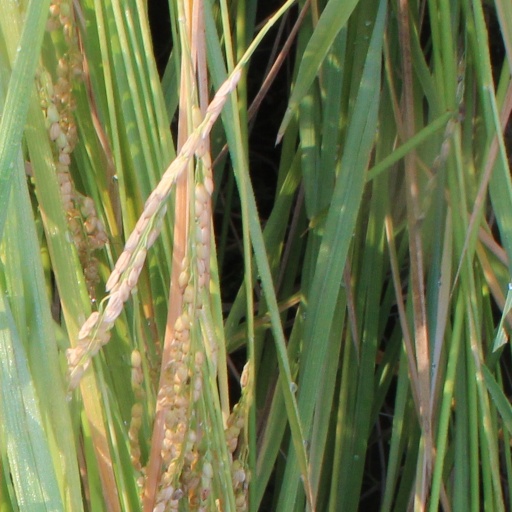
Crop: rice